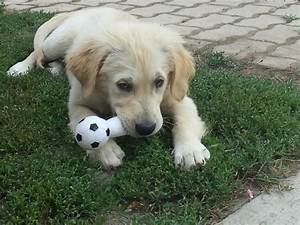
Label: cane